Fourth Army (Romania)

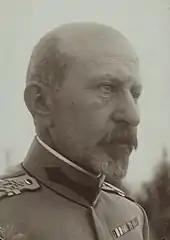
Constantin Prezan

The Fourth Army fought under the name of "Northern Army" or "Army of the North" ("Armata de Nord") in the Romanian Campaign of World War I, under the command of General Constantin Prezan. Units under its command took part in the First Battle of Oituz, Battle of the Eastern Carpathians, Battle of Prunaru, and the Battle of Bucharest. As Russian forces took over its front, the Northern Army was disbanded in December 1916 and its units were redeployed to other fronts, under command of the 1st and 2nd Romanian Armies.